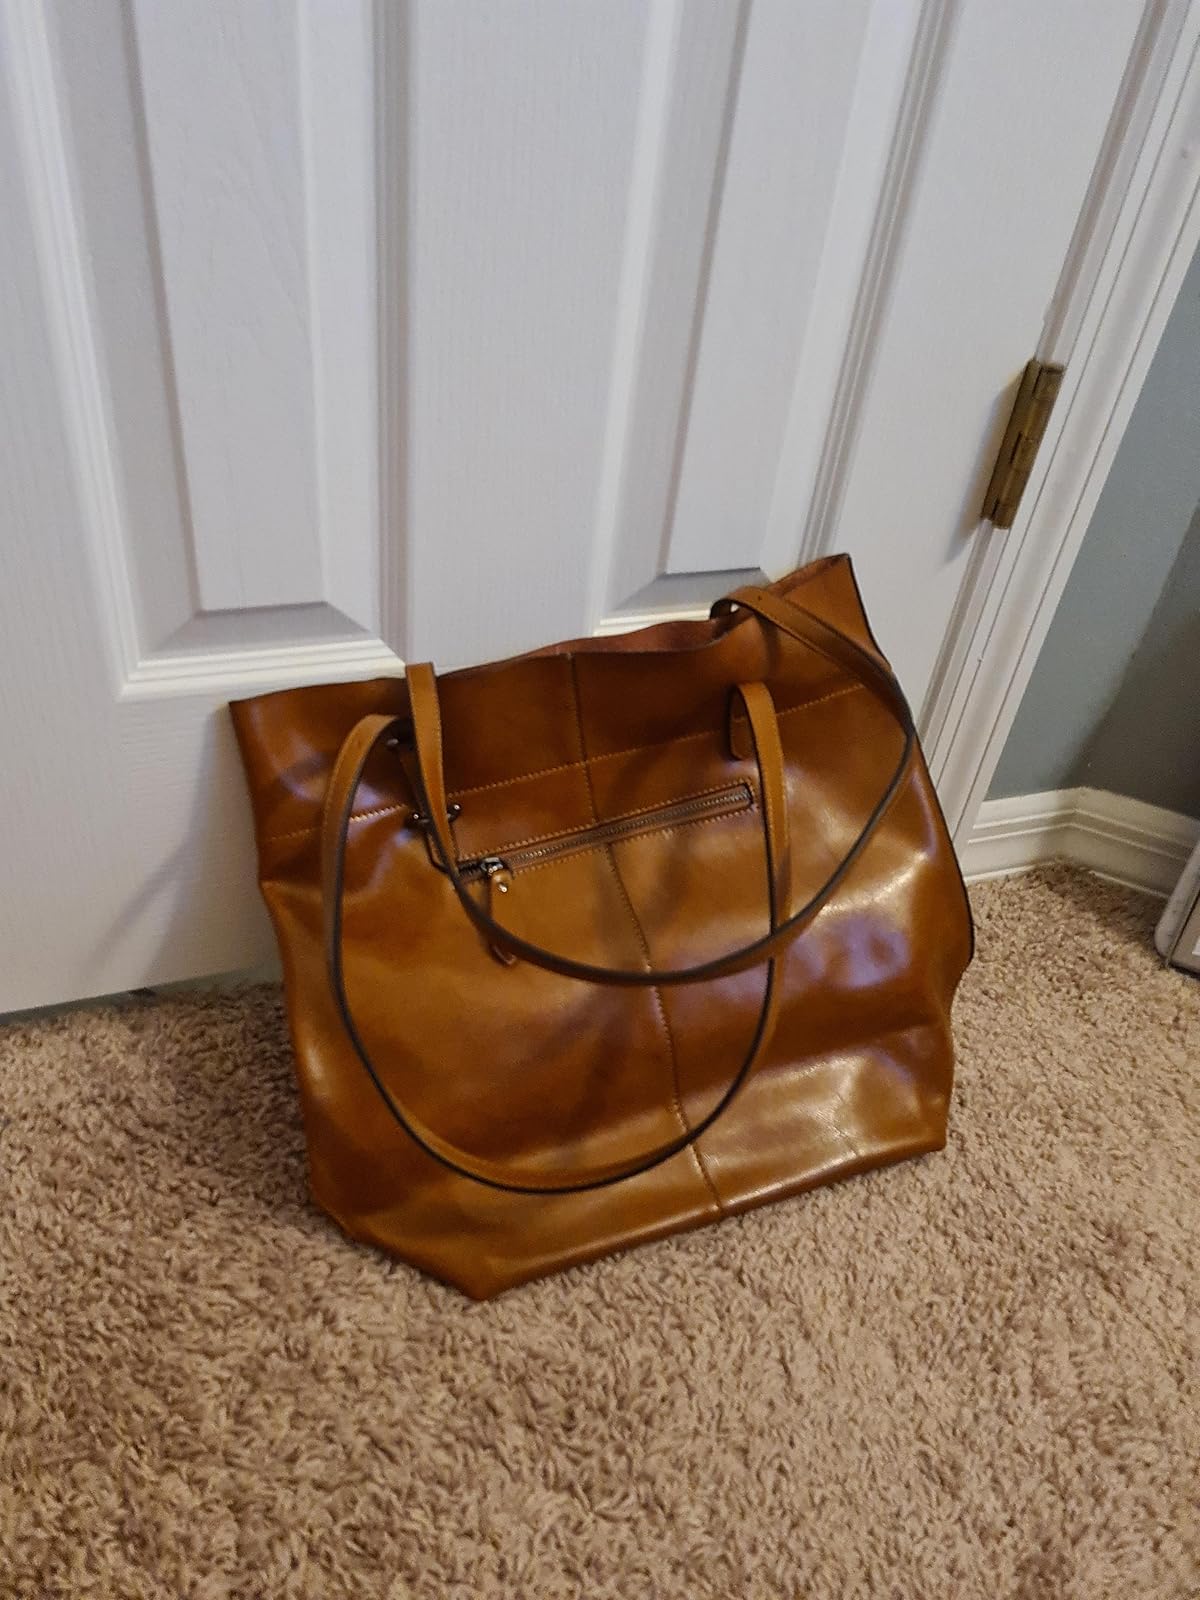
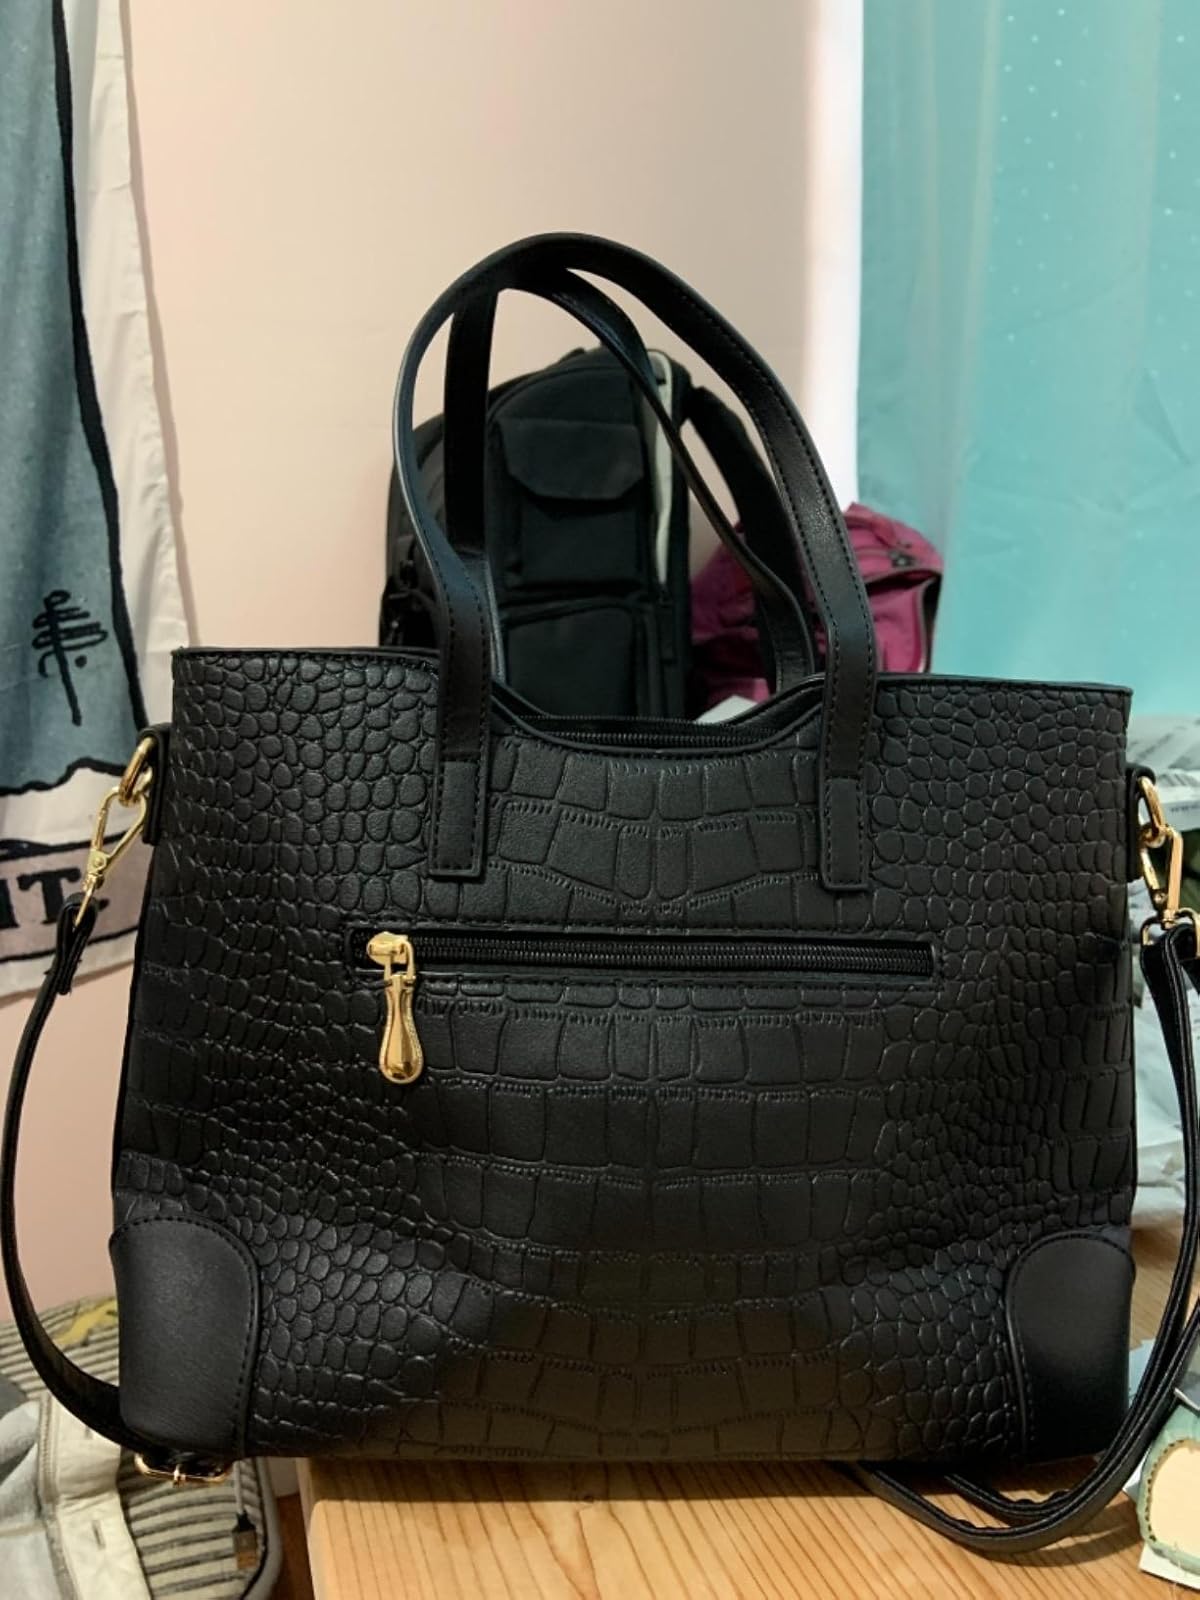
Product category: accessories_handbag
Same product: no